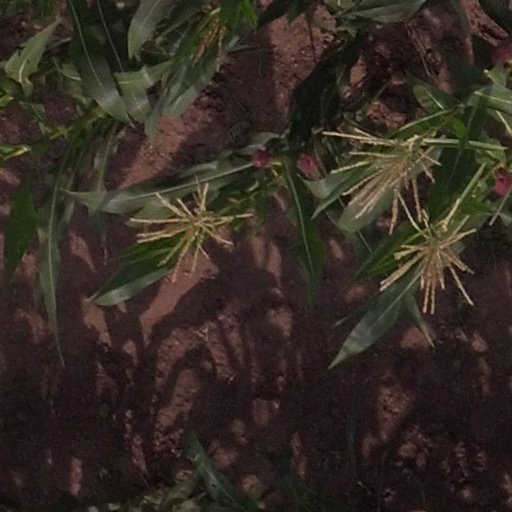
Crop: maize; corn